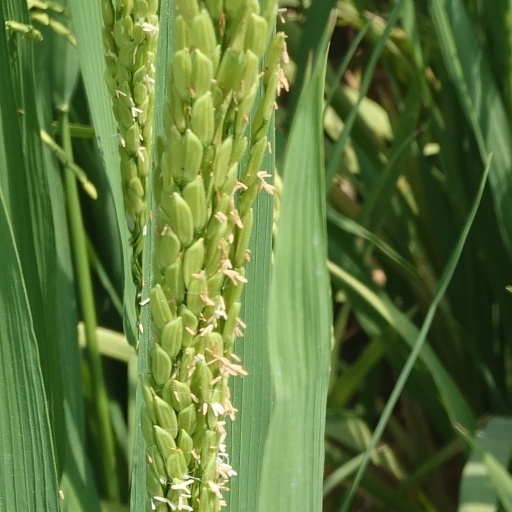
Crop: rice